Hugh Eliot

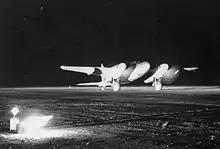
A No. 256 Squadron de Havilland Mosquito heavy fighter preparing to take off from its airfield at Foggia, in Italy

Awarded the Distinguished Service Order on 23 May, Eliot returned to operational duties in late September with a posting to Foggia, in Italy as commander of No. 256 Squadron. This was equipped with the de Havilland Mosquito heavy fighter and was tasked with carrying out intruder sorties to northern Italy and the Balkans. He intercepted and destroyed a Junkers Ju 52 transport near Salonika on the night of 4 October. This was followed two nights later by his destruction of a Dornier Do 24 floatplane that crashed at Phalerum.